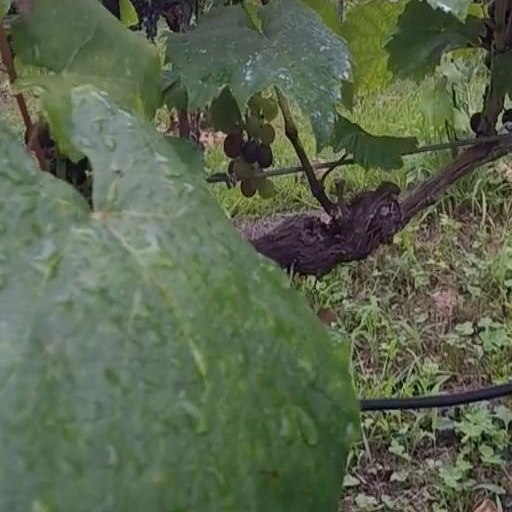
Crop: grape